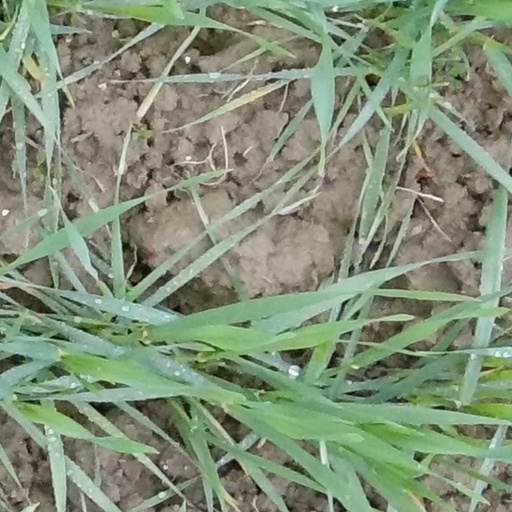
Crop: wheat